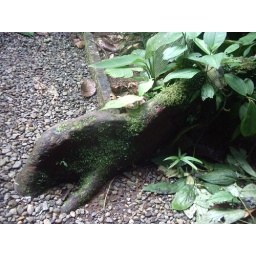
A tree root grasps the ground like a child's mitten in Braulio Carillo National Park, Costa RicaFall Semester, '04